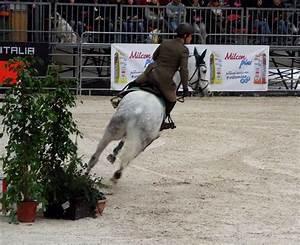
horse